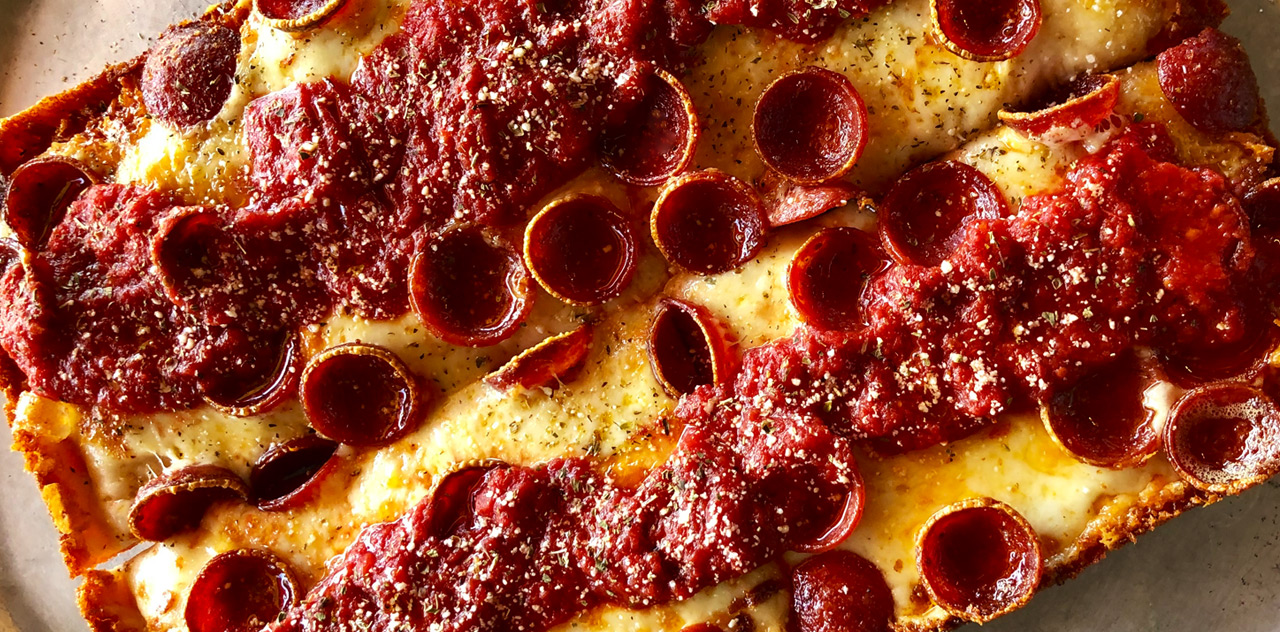
Dish: pizza